Like Minds

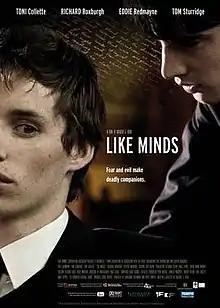
"Like Minds" film poster

Like Minds is a 2006 Australian unreliable narrative psychological thriller film written and directed by Gregory J. Read. The film was produced by the South Australian Film Corporation. It debuted in Australia on 9 November 2006. The psychological thriller is the first Australian/UK co-production to be set in the UK in over a decade. "Like Minds" was retitled "Murderous Intent" for its 2007 U.S. DVD release, and stars Toni Collette, Tom Sturridge, Richard Roxburgh, Kate Maberly, and Eddie Redmayne, in his film debut.